History of slavery in Virginia

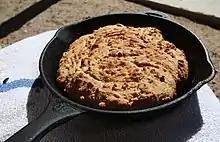
Cornbread cooked in a cast iron skillet

Enslavers had control of the people that they enslaved. They could favor some, make life miserable for others, tease them with hollow promises of emancipation, brutally rape, and severely punish slaves. They could also control what happened to their children, which was a very powerful tactic. Slaves could not testify against their masters in a court case, making their situation more difficult. In 1829, the "North Carolina v. Mann" case was brought before the North Carolina Supreme Court, which ruled that slaveholders had the right to treat enslaved people in any way that they chose, including killing them, in order to better the "submission" of the enslaved to their masters.